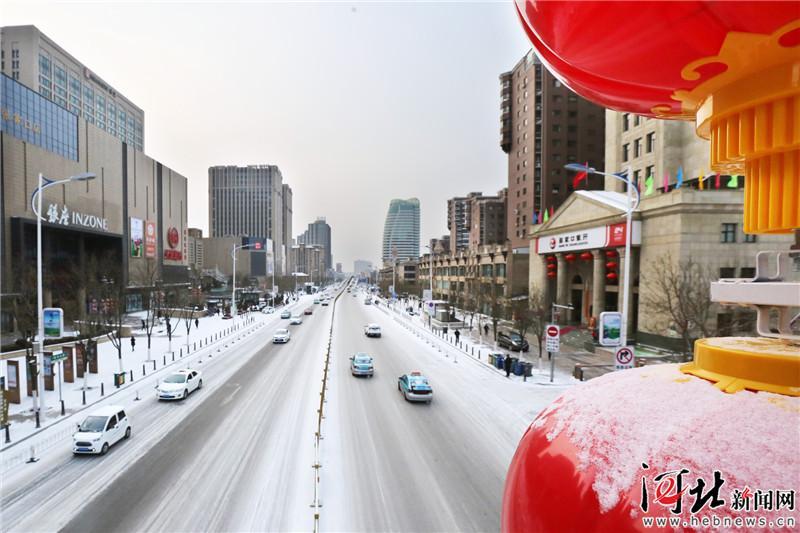
Weather: snow or frosty